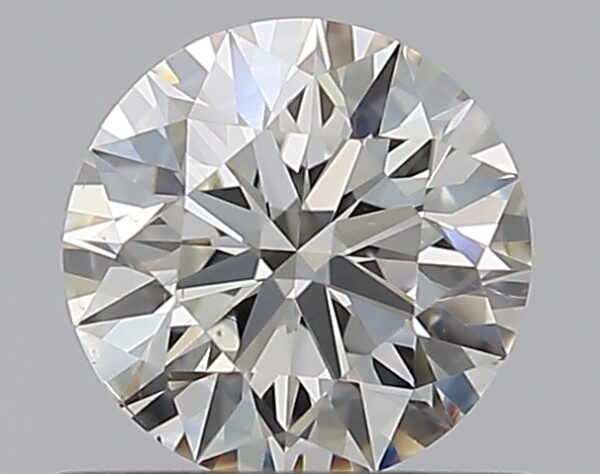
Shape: round
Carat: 0.53
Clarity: SI1
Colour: K
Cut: EX
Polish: EX
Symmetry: EX
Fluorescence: F
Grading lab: GIA
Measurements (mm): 5.16 x 5.19 x 3.23